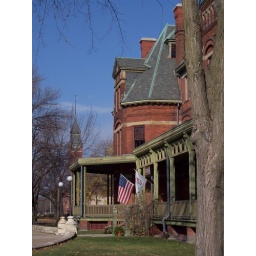
Administration building tower in the background